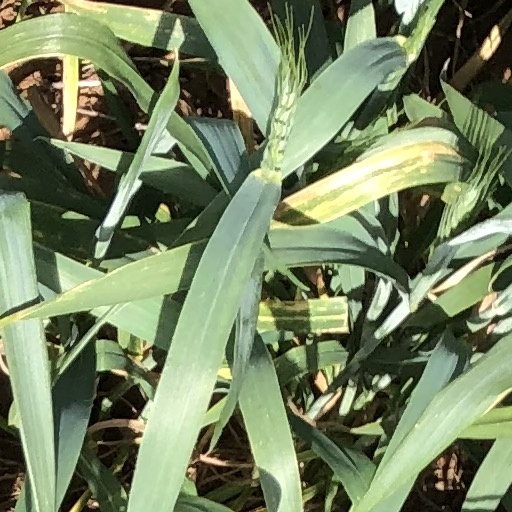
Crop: wheat